House at 193 Vernon Street

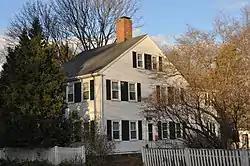

The House at 193 Vernon Street in Wakefield, Massachusetts is a late Federal-style house, built. c. 1840. The -story wood-frame house is a rare local example of a three-wide four-deep construction. It has a main entrance on the front facade that has sidelights and a pedimented entablature that were probably added later, and also has a side entrance with a Federal-style transom and sidelights. A late 19th-century barn stands behind the house, a reminder of the area's agricultural use.